Dan Clancy

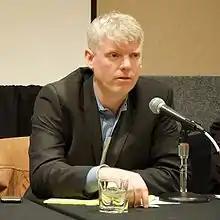
Dan Clancy at ALA Midwinter Conference, Denver (January 24, 2009)

Clancy worked in different positions at NASA, first as a researcher on Integrated Health Management, autonomy, and robotics in 1998. In 2000 Clancy became chief of the Computational Sciences Division at NASA Ames Research Center. Since 2003 he served as director of the Exploration Technologies Directorate, also at Ames. The directorate supports over 700 people researching both robotic and human exploration missions. It is responsible for areas including intelligent systems, nanotechnology, entry systems and others. At NASA, Clancy participated in the team that developed the agency's plan to return men to the Moon and eventually Mars. Clancy was also head of information sciences and technology at NASA, leading teams related to artificial intelligence.